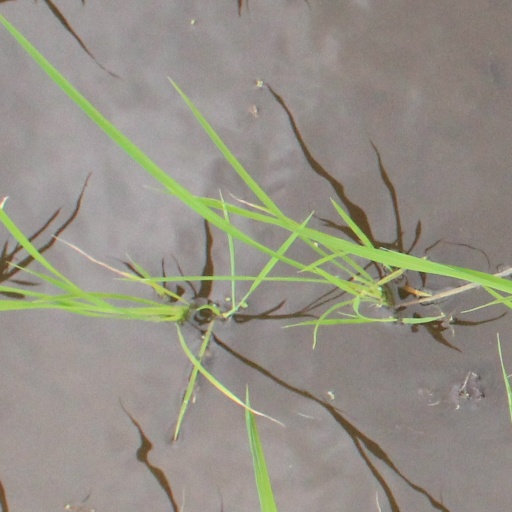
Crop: rice